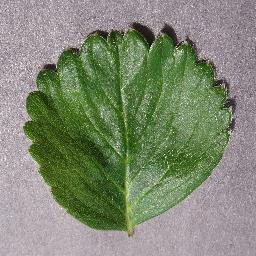
Label: Strawberry___healthy